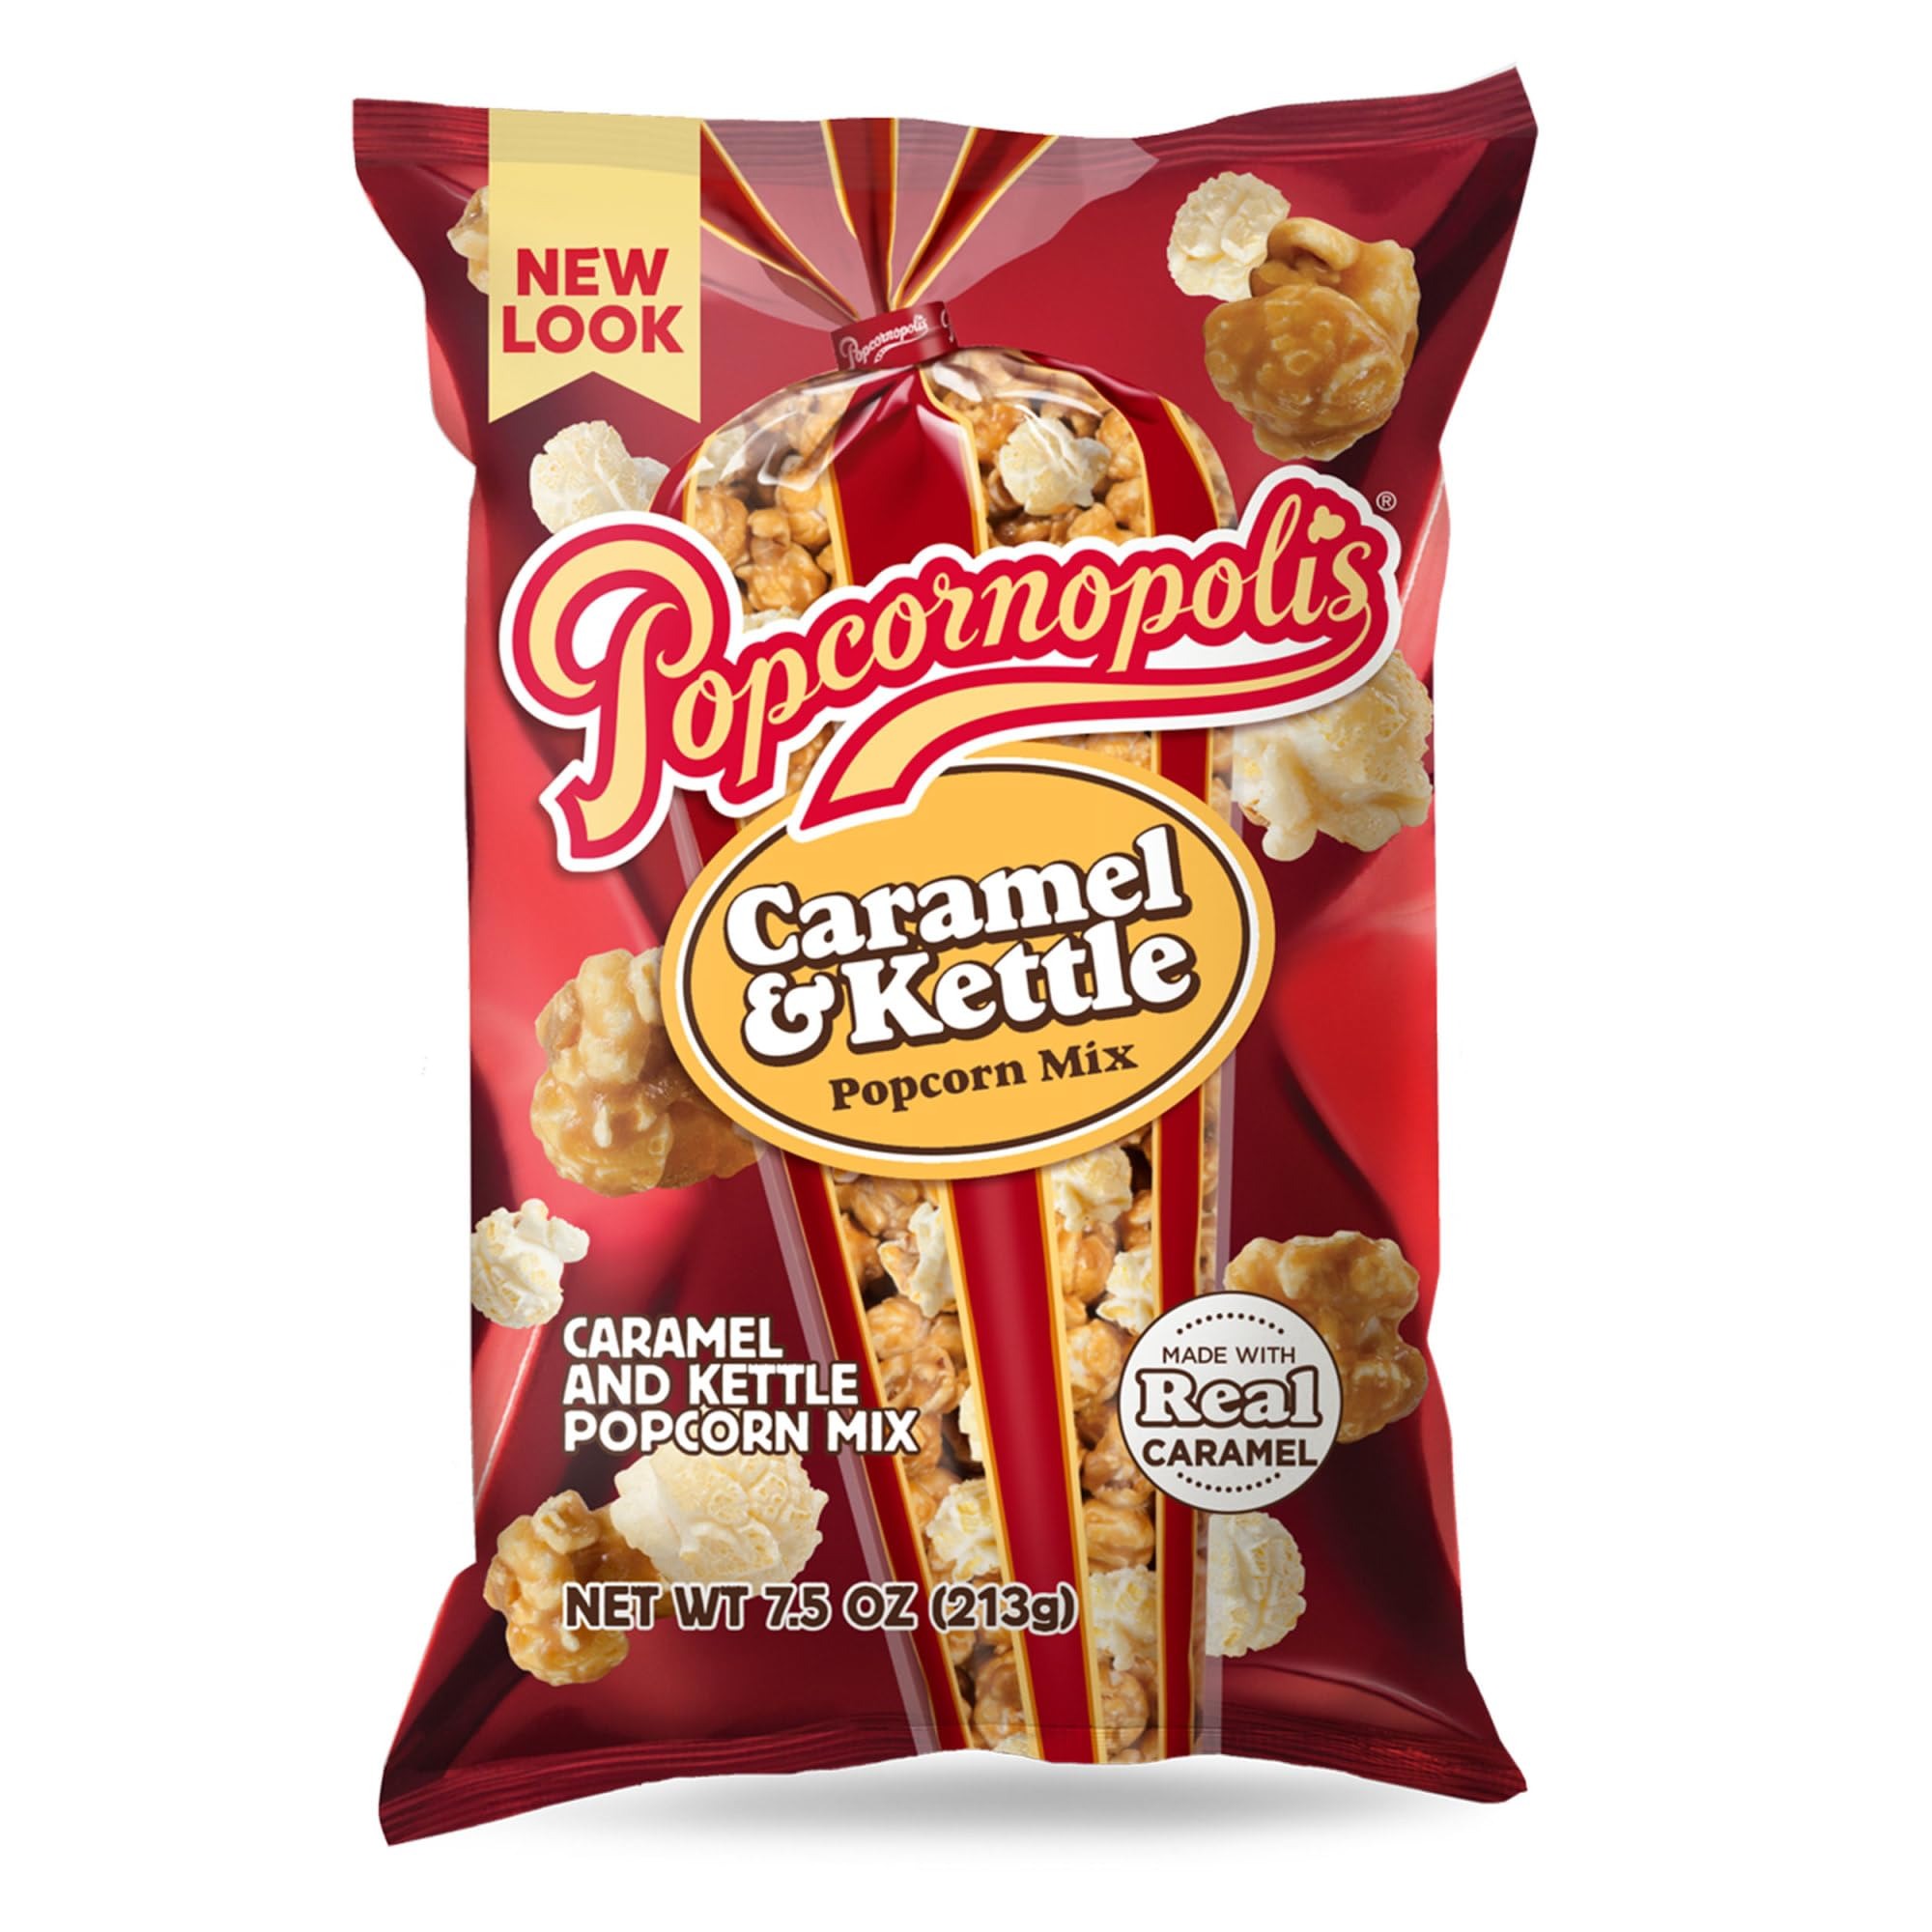
Item Name: Popcornopolis Caramel & Kettle Mix Bag Ready-To-Eat Popcorn 7.5 oz
Bullet Point 1: IRRESISTIBLE GOURMET FLAVOR: Buttery caramel mixed with sweet and salty kettle corn to create a new flavor experience in Popcornopolis Caramel & Kettle.
Bullet Point 2: PERFECT FOR SNACKING & SHARING: Our Caramel & Kettle Mix Popcorn comes in a 7.5 oz bag. Our grocery-sized bag is perfect for both snacking by yourself and sharing with your friends and family.
Bullet Point 3: GREAT FOR ANY OCCASION: Add a sweet & salty surprise to movie nights, game day, dates, anniversaries, social events, parties, birthdays, and holiday gatherings with our Popcornopolis Caramel & Kettle Mix Popcorn.
Bullet Point 4: POPPED WITH QUALITY: Our American grown corn is expertly popped and cooked with quality ingredients, resulting in a delicious and satisfying crunch, every time. A gourmet treat that is certified gluten-free and uses non-GMO corn.
Bullet Point 5: PERFECT POPCORN GIFT: Our gourmet popcorn makes a perfect gift for any popcorn or snack lover. Share the quality taste of the Popcornopolis Popcorn with friends & family.
Value: 45.0
Unit: Ounce

Price: 10.455